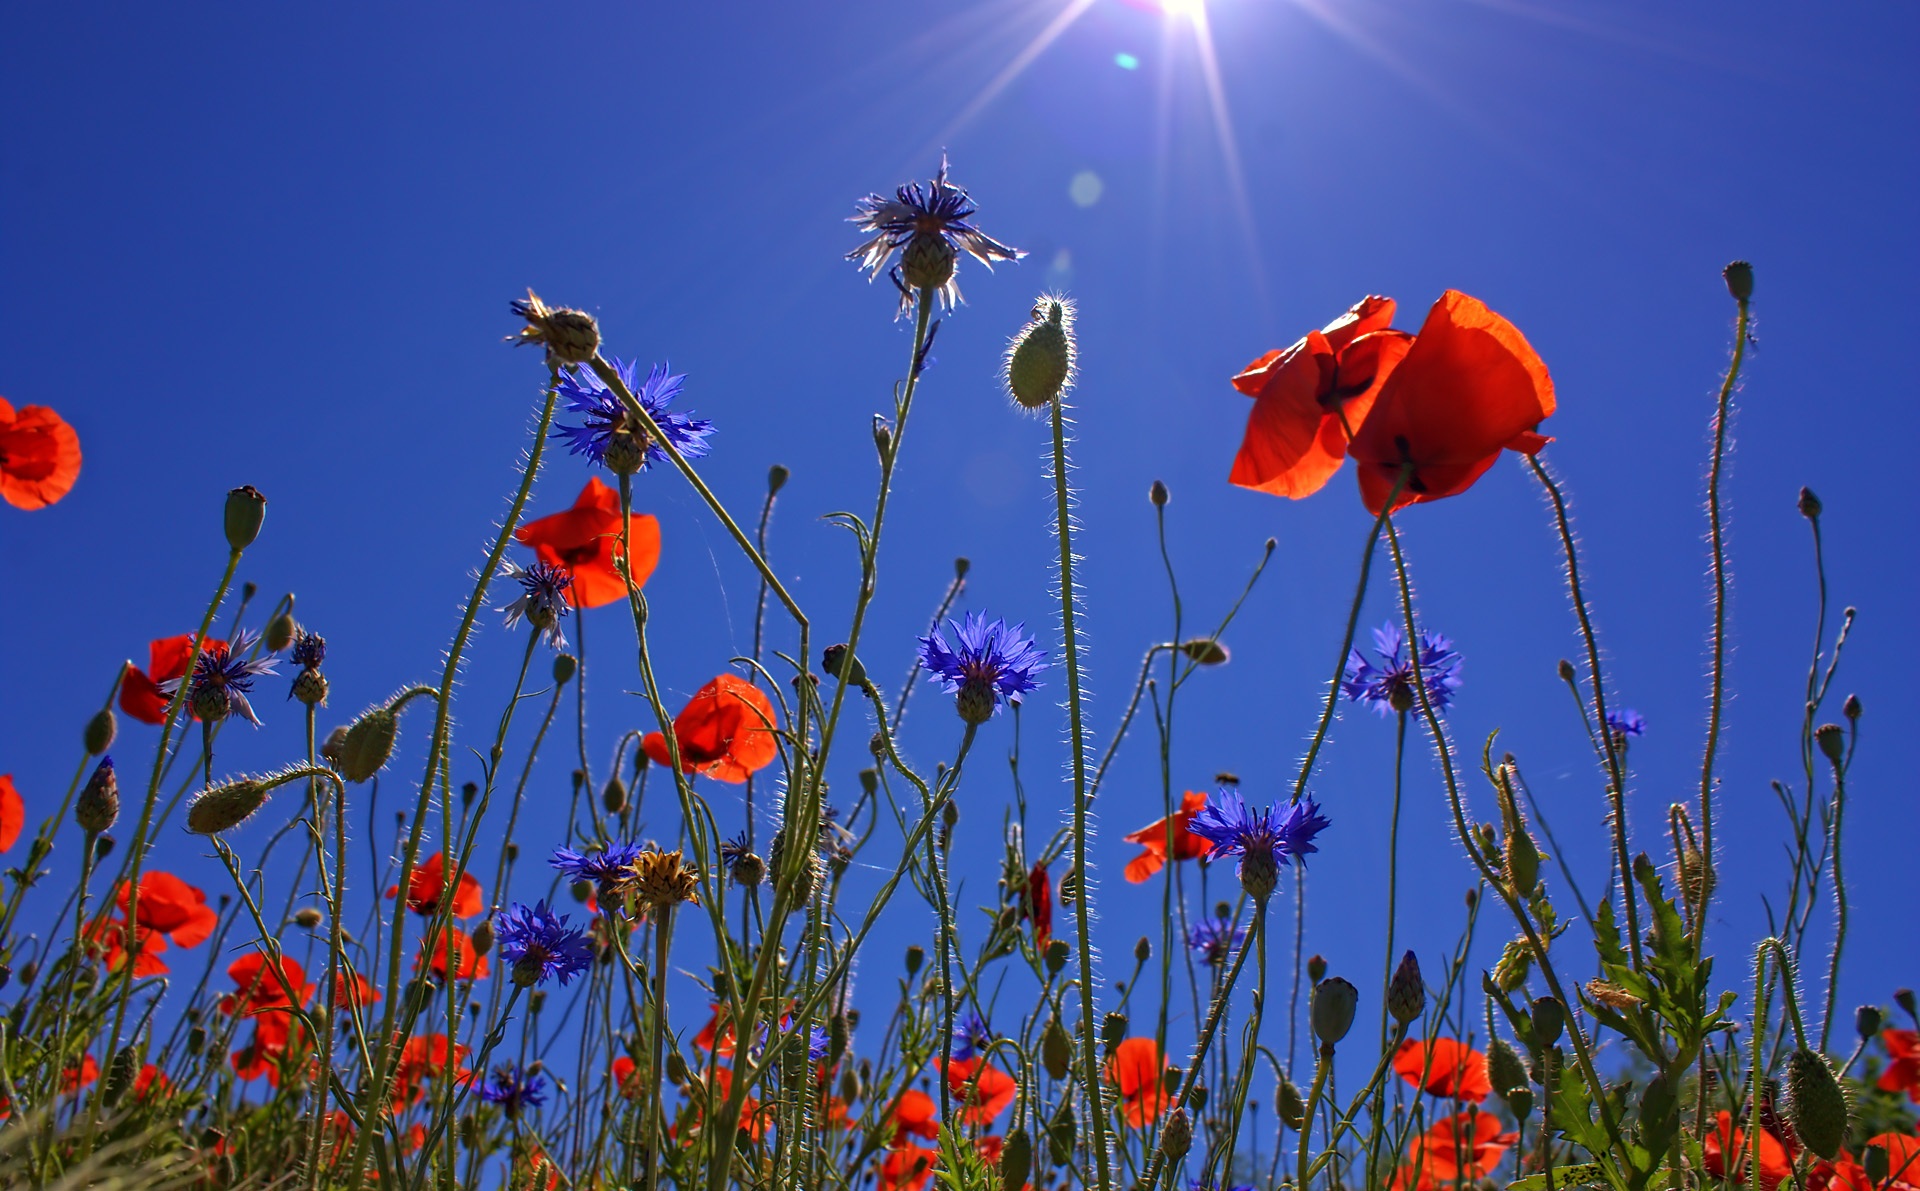
nature, plant, sky, sun, field, meadow, flower, petal, spring, red, flora, wildflower, flowers, wild flowers, poppy, coquelicot, macro photography, flowering plant, grass family, land plant, poppy family